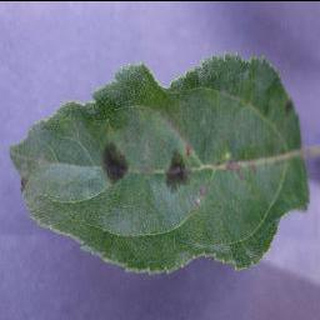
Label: apple_apple_scab